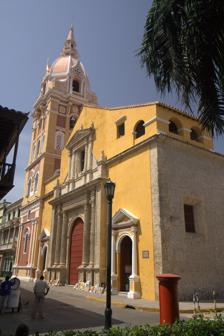
Building: Cartagena Cathedral, Colombia
Country: Unknown
Year built: 1612
This article may be a rough translation from Spanish .  It may have been generated, in whole or in part, by a computer or by a translator without dual proficiency. Please help to enhance the translation . The original article is under "español" in the "languages" list. See this article's entry on Pages needing translation into English for discussion. ( September 2022 ) Main facade of the Cathedral of Saint Catherine of Alexandria Cathedral's tower and colonial houses The Cathedral of Cartagena de Indias in 1863. Woodcut taken from La América , illustrated newspaper of New York. Vol I, No. 12. Nov. 1863 Cathedral of Cartagena in 1900. Postal of 1948 of the cathedral. In 1908 the tower and dome of the cathedral were refurbished. Main portal The Cathedral of Cartagena de Indias in Colombia , officially the Metropolitan Cathedral Basilica of Saint Catherine of Alexandria ( Spanish : Catedral Basílica Metropolitana de Santa Catalina de Alejandría ), is located in the historic centre of Cartagena .  It is the episcopal see of the Archbishop of Cartagena de Indias, one of the oldest episcopal sees in the Americas.  The cathedral is dedicated to Saint Catherine of Alexandria . The Cartagena de Indias Cathedral was built between 1577 and 1612, replacing a modest church made of wood and reeds. The original structure of the cathedral has been preserved today almost unchanged. The cathedral was designed by master builder Simón González , modelled after basilicas in Andalusia and the Canary Islands. Later, in 1908, the tower and dome of the cathedral were refurbished by French architect Gaston Lelarge. However, the balconies, the main portal and cornices are original from the colonial era. In 1586, while the church was still under construction, it was attacked by the English privateer Francis Drake , which caused severe damage and delayed its completion. Both the Carrara marble pulpit , the valuable procedural custody, the marble pavement of the cathedral and the elegant arcades sustaining the central nave, are due to the prelate Fray José Díaz de Lamadrid , who governed the Cartagena see from 1778 to 1792. History The current cathedral concerns the third building built as a cathedral church in the city. The first one was promoted by the Dominican friar Tomás de Toro y Cabrero , first bishop of Cartagena, and who was named by Pope Paul III . The construction of the temple began in 1535, only two years after the founding of the city, and ended in 1537. It was a humble construction of " thatched roof and reeds", and was located in the block that is behind the present cathedral, with front on the street calle del Coliseo. The life of this building was short, for in 1552 a fire consumed much of the city and in ruins, the cathedral was converted. In its replacement, between 1563 and 1568, the construction of the second cathedral temple was carried out, realized in wood and of thatched ceiling, because were difficult times and it did not have many resources, but was more solid than the previous one. From this second temple, a modest trace is preserved in the General Archive of the Indies and a physical remnant of its bulrush. Pedro Fernández de Busto, governor of the city, notably the promoter of the architectural works that were carried out at that time and who also undertook the task of carrying out important projects in the urban area, such as the drying and sanitation of the main entrance of the city, which established the Plaza Real (now the Plaza de la Aduana); the initiation of the works of an aqueduct, which was never completed and would endow the city with running water; The construction of a hospital, and the creation of houses for the administration of justice, the jail and the Cabildo . The idea of granting Cartagena a dignified building that would serve as a cathedral church emerges and is also promoted by himself. In addition, towards 1575 the Dominican friar Dionisio de los Santos arrived as the new bishop, who sends a letter to the King, dated May 25 of that year, where he describes something about the cult in the cathedral, among which he says: "There are no rations or half rations, no choirboys, but a clever sacristan and two sacristan waiters who serve the altar in a T-shirt and zaragüelles, which there is no more. And so this church is served as a sad parish of Spain, "so the sovereign gives immediate order to rebuild it. In that same year (1575) a public contest was called to select the design of the building, which was presented by the masters Eugenio de la Vega, Hernando Esteban, Juanes Guerra and Simón González The project presented by the latter, was chosen as a "major workman" of the work, a practically supervisory position, with a salary of $50,000 maravedís per year, also indicating a daily of Twenty-two reales for each day he worked in the construction, allowing him to simultaneously exercise that position with the other activities of his office. In turn, Hernando Esteban was commissioned by the Cabildo as immediate director of the traces and Juanes Guerra worked on the project and occupied a prominent position. The stonemason Martín de Marquina was in charge of supplying the stone and also worked as an officer in the work of the stonemasons Pedro de Aguilar, Francisco Ruiz, Juan de Medina and Gaspar Juanes. Thus began the construction of the third Cathedral by the year 1575, located far from the port for security reasons, in a corner that faces a narrow street later named "Santos de Piedra", next to the present park Parque de Bolívar ; But without facing it, following the model adopted by Nicolás de Ovando in Santo Domingo and the old and strong tradition of the church surrounded, in time, by the most outstanding constructions of the city, as they are the headquarters of the civil power and the houses of the most important personages. In 1577, when the foundation was still being worked on, it was discussed in the Cabildo the feasibility of changing its orientation and turning its axis ninety degrees, as proposed by regidor and captain Sebastián Pérez. The councilors were in agreement with the proposal, they noticed that it would be better, but for that, it was necessary to acquire properties and the Cabildo did not have extra funds to buy them. So, Captain Pérez offered to donate 200 pesos for this purpose, but that amount was not enough, so the governor met with the neighbors (among whom a contribution from each other had been made to finance the work), and as everyone voted to continue the work as it was initiated, the cabildo decided for this, in addition, the Governor indicated that it was not possible to make a new contribution from each other to acquire the houses, since the king only authorized it to do it only to pay the work. It is thus that the idea of turning the project was discarded and the work continued as it was planned. The work continued actively, because, a year later, "five arches to be made in the chapel are already to begin on the pillars that are made". Master González, seeing the little strength and firmness of the stone, decided to add another support for the ceiling and modified in full gear the original design that was of six pairs of columns , which remained of seven pairs. During the course of the work some doubts were generated about the material of the arches and the height of the main nave in relation to the main chapel , but it was always heard and respected the point of view of the author of the design: The arches are built in stone, and the main nave of the same height as the main chapel. In 1579, more than half of the walls were at the level of the mark and the remaining part was at a height of five walls. In that same year, it was named after the new bishop Friar Juan de Montalvo . Already for 1585, ten years after the work began, it is stated that the volume of the building was covered and, although the neighboring buildings and tower were missing, the work was practically finished. Drake attack Map of the Drake fleet in Cartagena Nevertheless, the following year (1586), the English pirate, Francis Drake , “El Draque”, appeared before the coasts of Cartagena with a fleet of up to 23 ships of war and more than 3,000 men, and attacked the city, in which it was the most important military action carried out in the 16th century against the ports of America . Cartagena was taken and Drake was devoted to looting: It reduced to ashes a little more than half of the city and, before the refusal of its inhabitants to pay the juicy ransom that demanded, threatened to demolish to cannonades the cathedral, that at that moment had to be the most precious good of the city. Then he made the first warning shot, which was enough to seriously affect its structure, as the bullet struck one of the columns, knocking it down and taking two more. Arches that supported the three columns and part of the ceiling. Finally, the Cartagenians paid 110,000 silver ducats and Drake agreed not to continue the destruction of the city, after having it in its possession for 6 weeks. Central nave. Fortuitously and coincidentally, on the way to Quito, the master Benito de Morales passed through the city, who, at the request of the governor, examined the cathedral and evaluated the damage suffered. In this way, he verified the good foundation of the walls and columns, gave indications for the reconstruction and recommended that the building be completed in such a way that the original project was not changed. Thus, slowly because of the lack of money that the British took and that was destined to the project, the repair works and completion of the temple began. In addition, after the attack and looting of the city, Bishop Friar Juan de Montalvo died the September 10 of 1586, of moral penalty after the demolition of his cathedral. The works of repair and termination passed very slowly. In 1591, the bishop Friar Antonio de Hervías wrote a letter to the king, in which it said: This work goes very long with having been able to finish the damage that Drake did in space of a year, and to walk in six years that the damage was done and now closely to be finished and God knows when it is finished, With very great detriment of the edified that is destroyed everything with the waters and with much offense of those that we enter in the church raining all it and they do not take advantage of prayers and warnings, take advantage of the money and to spend itself in salaries of majors and on shelves and it is not done nothing" The letter of Bishop Friar Antonio de Hervías addressed to the king is transcribed with the writing of that time, in addition some words have the spelling of that moment. Notwithstanding the pessimism of the bishop (reflecting the frequent enmity between the military and ecclesiastical authorities of the colony), reconstruction was undertaken, albeit slowly; in spite of the good desire of the governor, had not advanced much, since no funds were available since the city was very bad economically after the attack of the Drake. See also List of colonial buildings in Cartagena, Colombia References